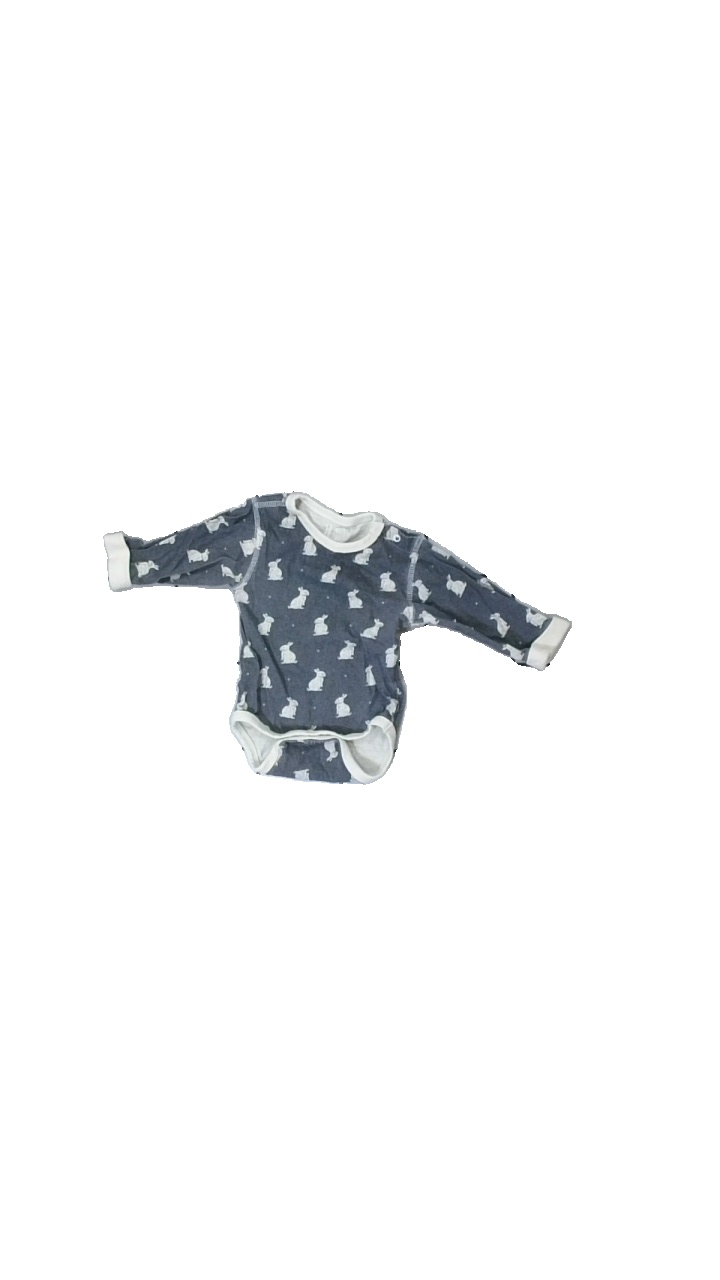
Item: Top (Children)
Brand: Bebe
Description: svart body med kaniner över hela, urtvättad
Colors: White, Black
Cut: Regular
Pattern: Animal print
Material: ?
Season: All
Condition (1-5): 2
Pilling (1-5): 2
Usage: Export
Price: <50